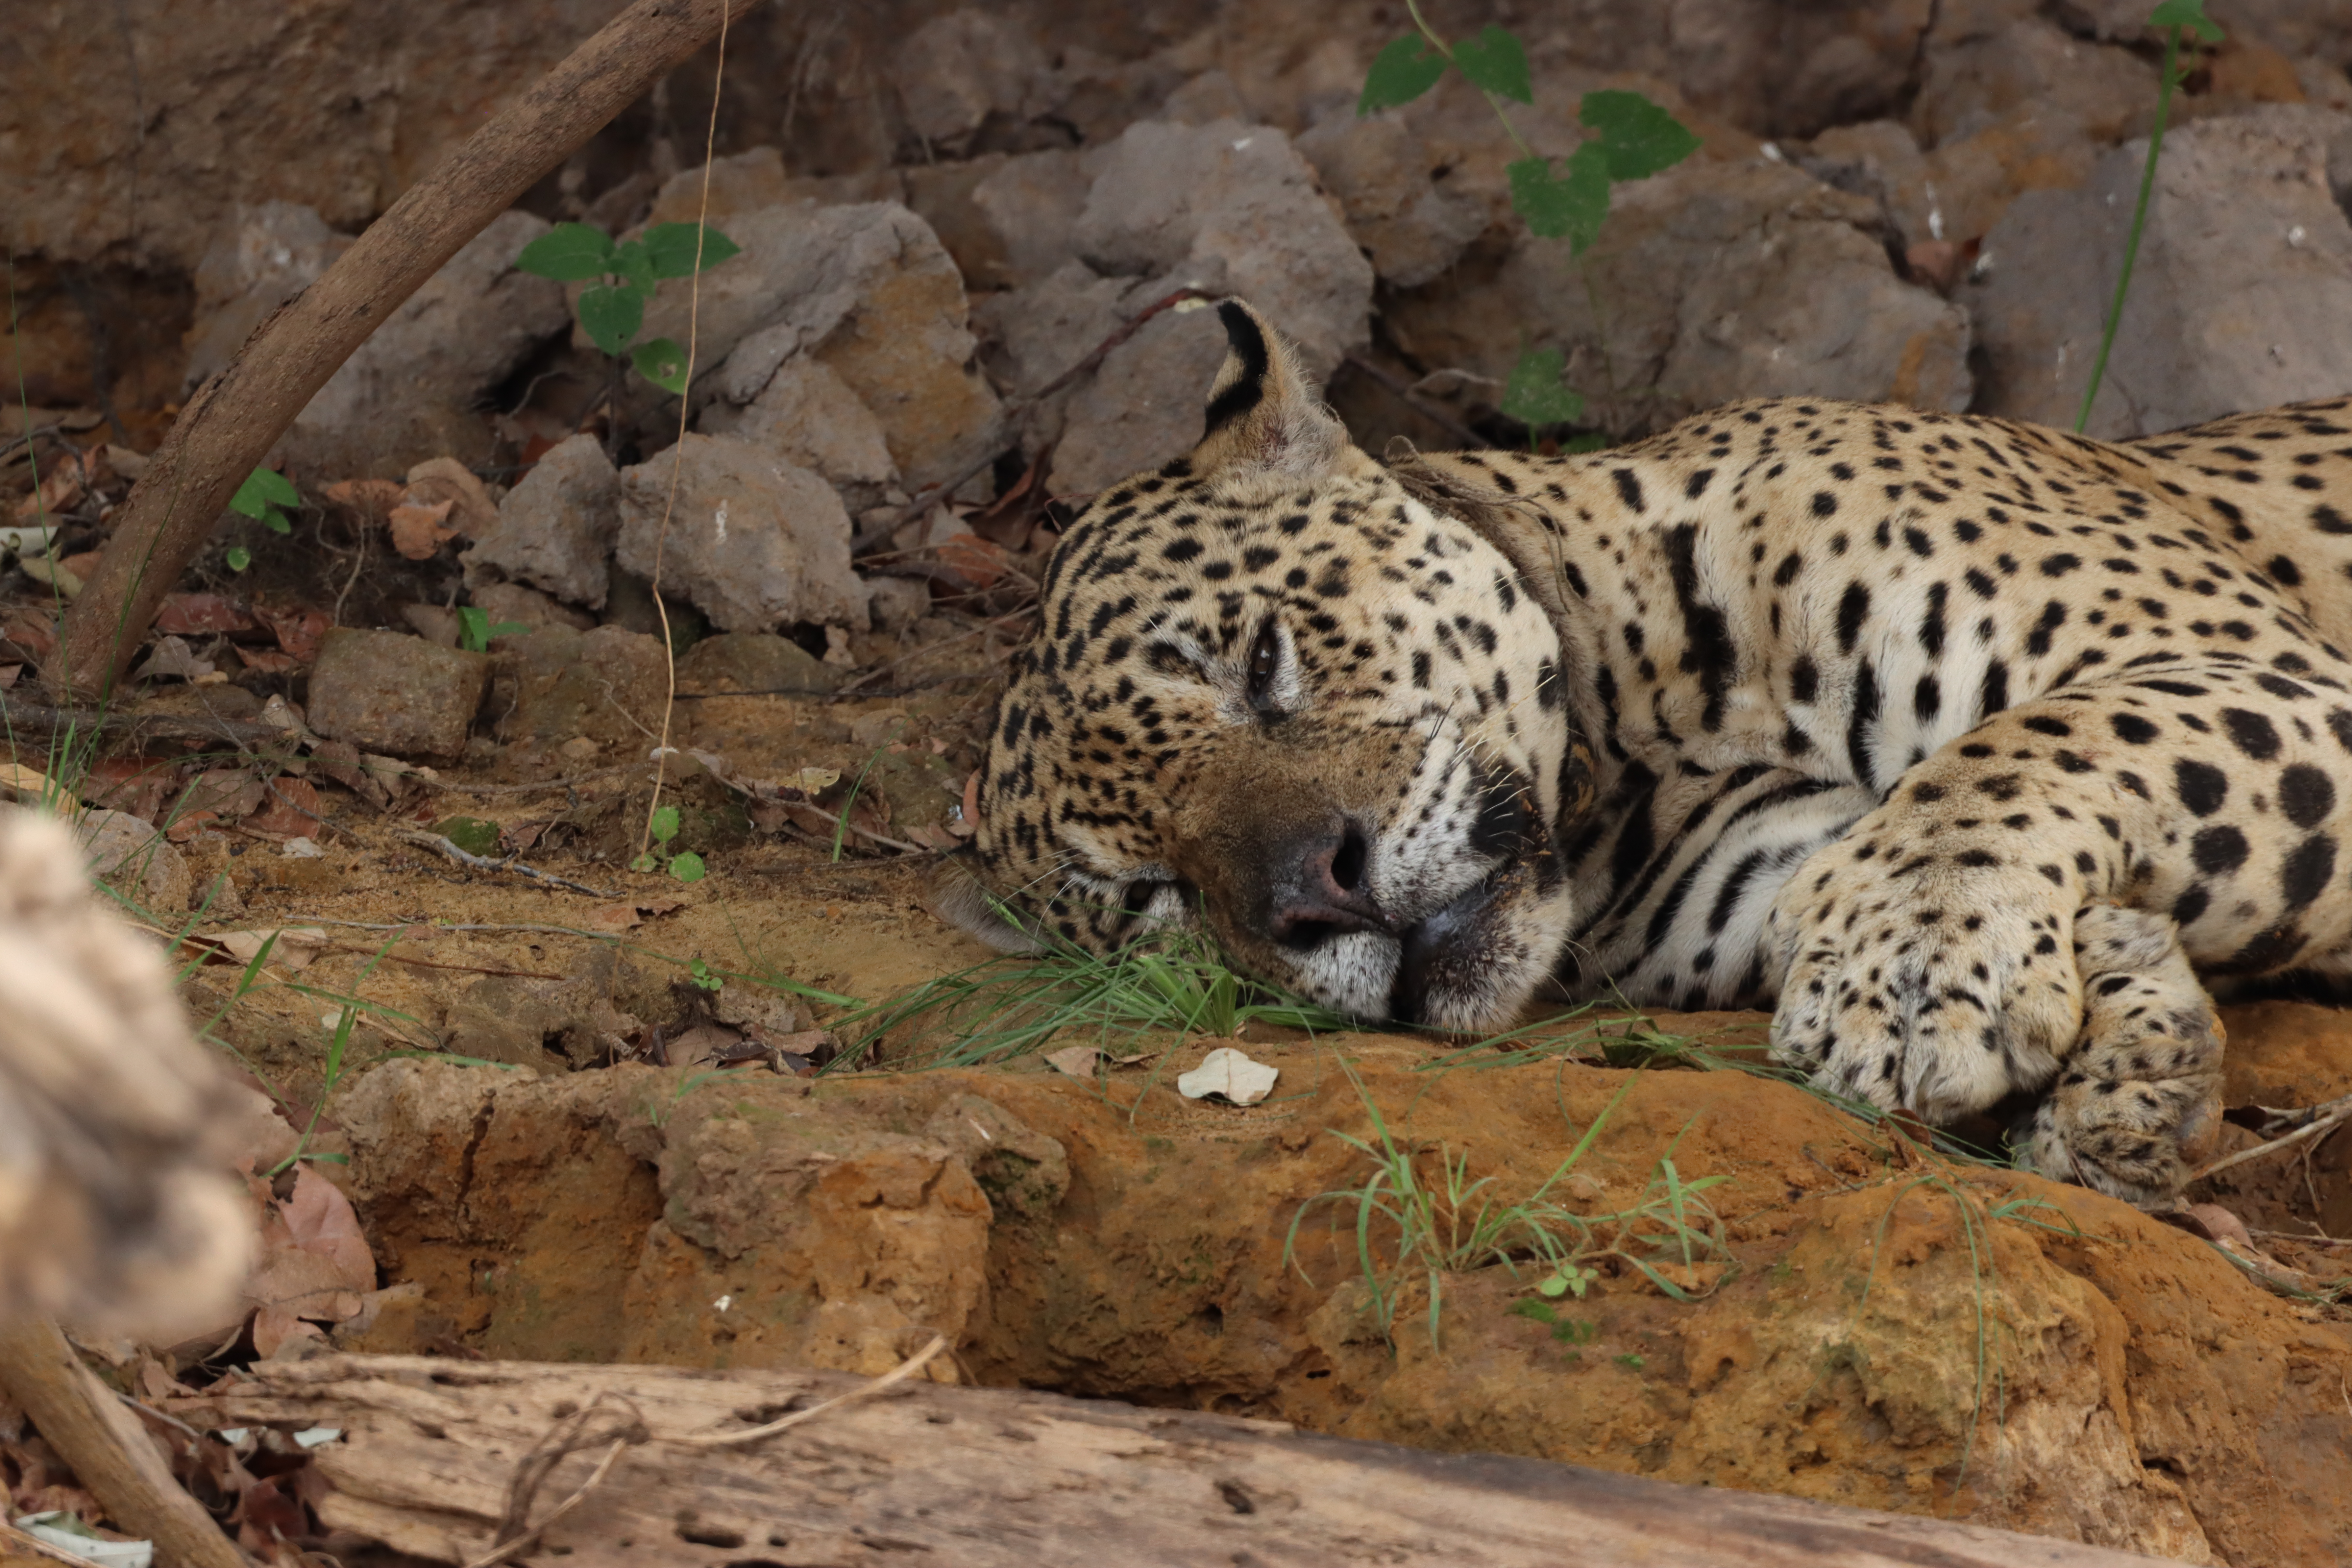
Jaguar: Ousado